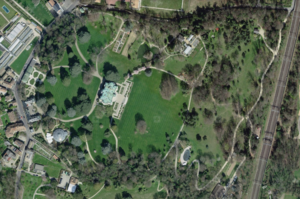
Photo satellite, de Swisstopo, du Château de Pregny, à Pregny-Chambésy (GE), en Suisse.
Le château de Pregny, est un château situé dans la commune de Pregny-Chambésy, dans le canton de Genève, en Suisse. Il est habité par la famille Rothschild.